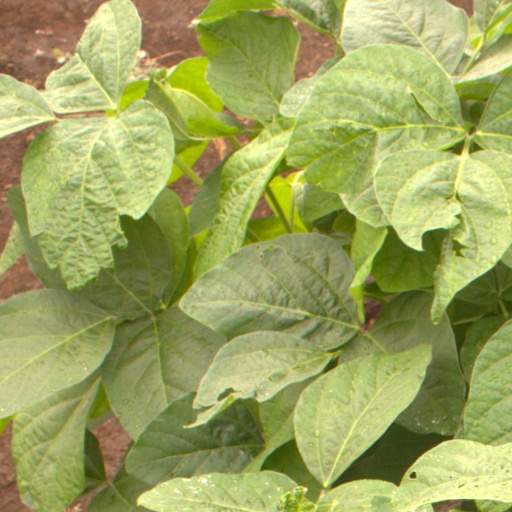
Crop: soybean